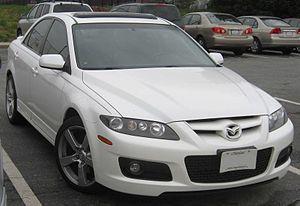
La Mazda 6, vendue au Japon sous le nom de Mazda Atenza, est une familiale du constructeur automobile japonais Mazda lancée en 2002. La Mazda 6 succède à la Mazda 626. Elle remplace les 626/Capella dont le nom remontait aux années 1970. Elle a marqué le renouveau de la marque notamment en design. Aujourd'hui, le duo Mazda 6/Atenza est vendu au Japon, en Europe, en Amérique du Nord, en Australie, en Chine, etc.